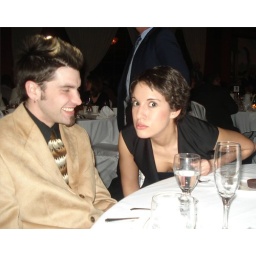
that drink is because only water sits in my glass